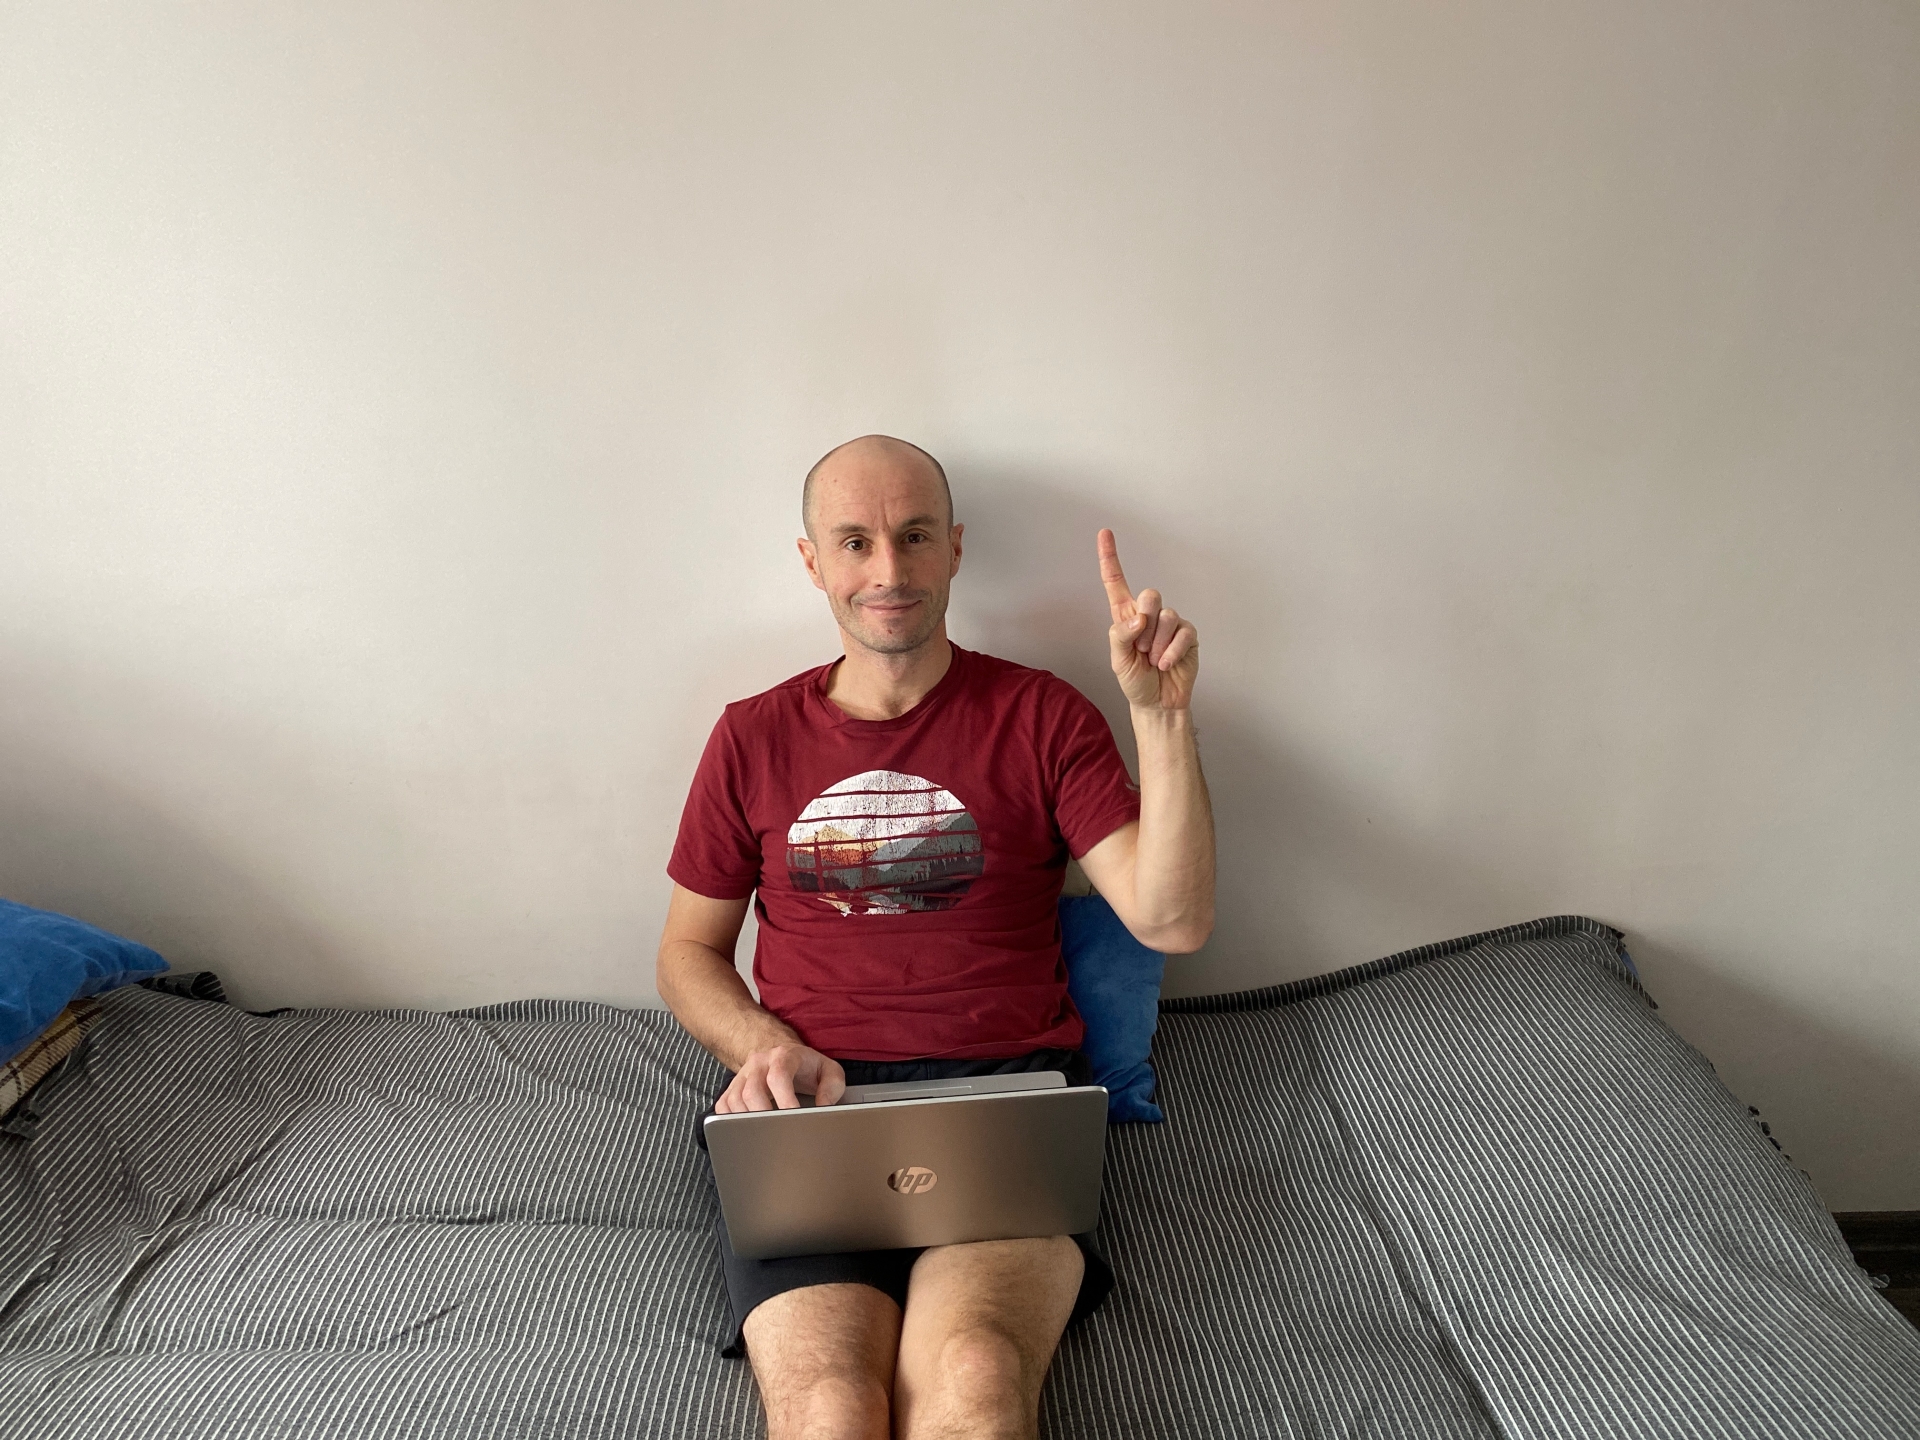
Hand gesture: one